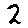
Label: 2